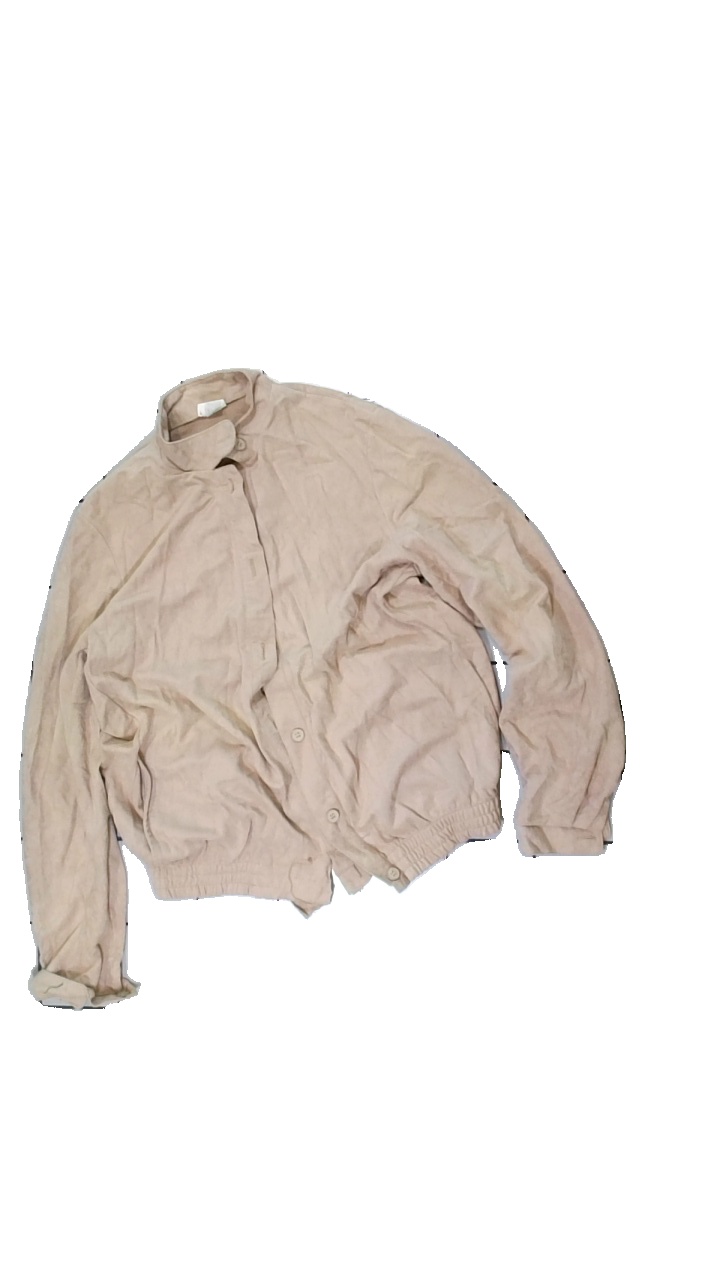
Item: Jacket (Ladies)
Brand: Lw
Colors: Beige
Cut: Regular
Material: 64% triacetat, 36% polyester
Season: All
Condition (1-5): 1
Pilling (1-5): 2
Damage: ripped
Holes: Major
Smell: Minor
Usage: Export
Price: <50